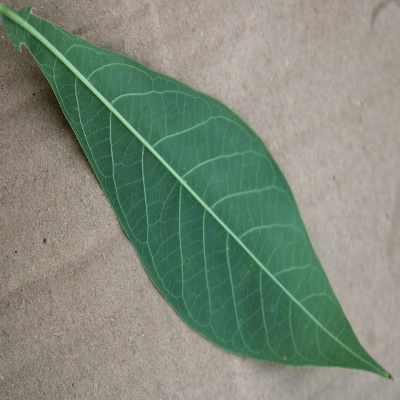
Crop: Cassava
Condition: healthy